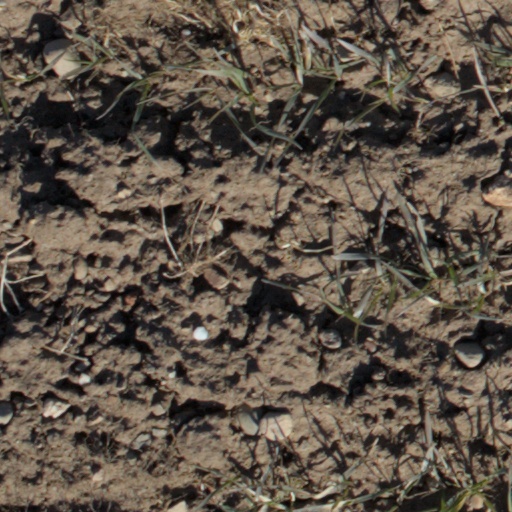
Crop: wheat